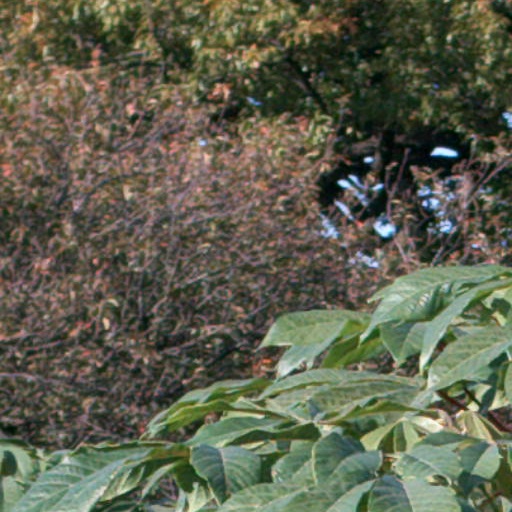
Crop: cassava